Long Lance: A Computer Game of Tactical Naval Combat in the South Pacific

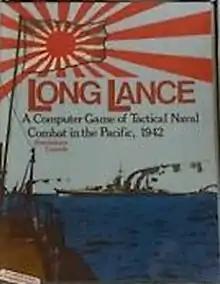

Long Lance: A Computer Game of Tactical Naval Combat in the South Pacific is a 1987 video game published by Simulations Canada.